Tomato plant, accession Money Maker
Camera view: horizontal (90 deg, fisheye); turntable rotation: 210 degrees
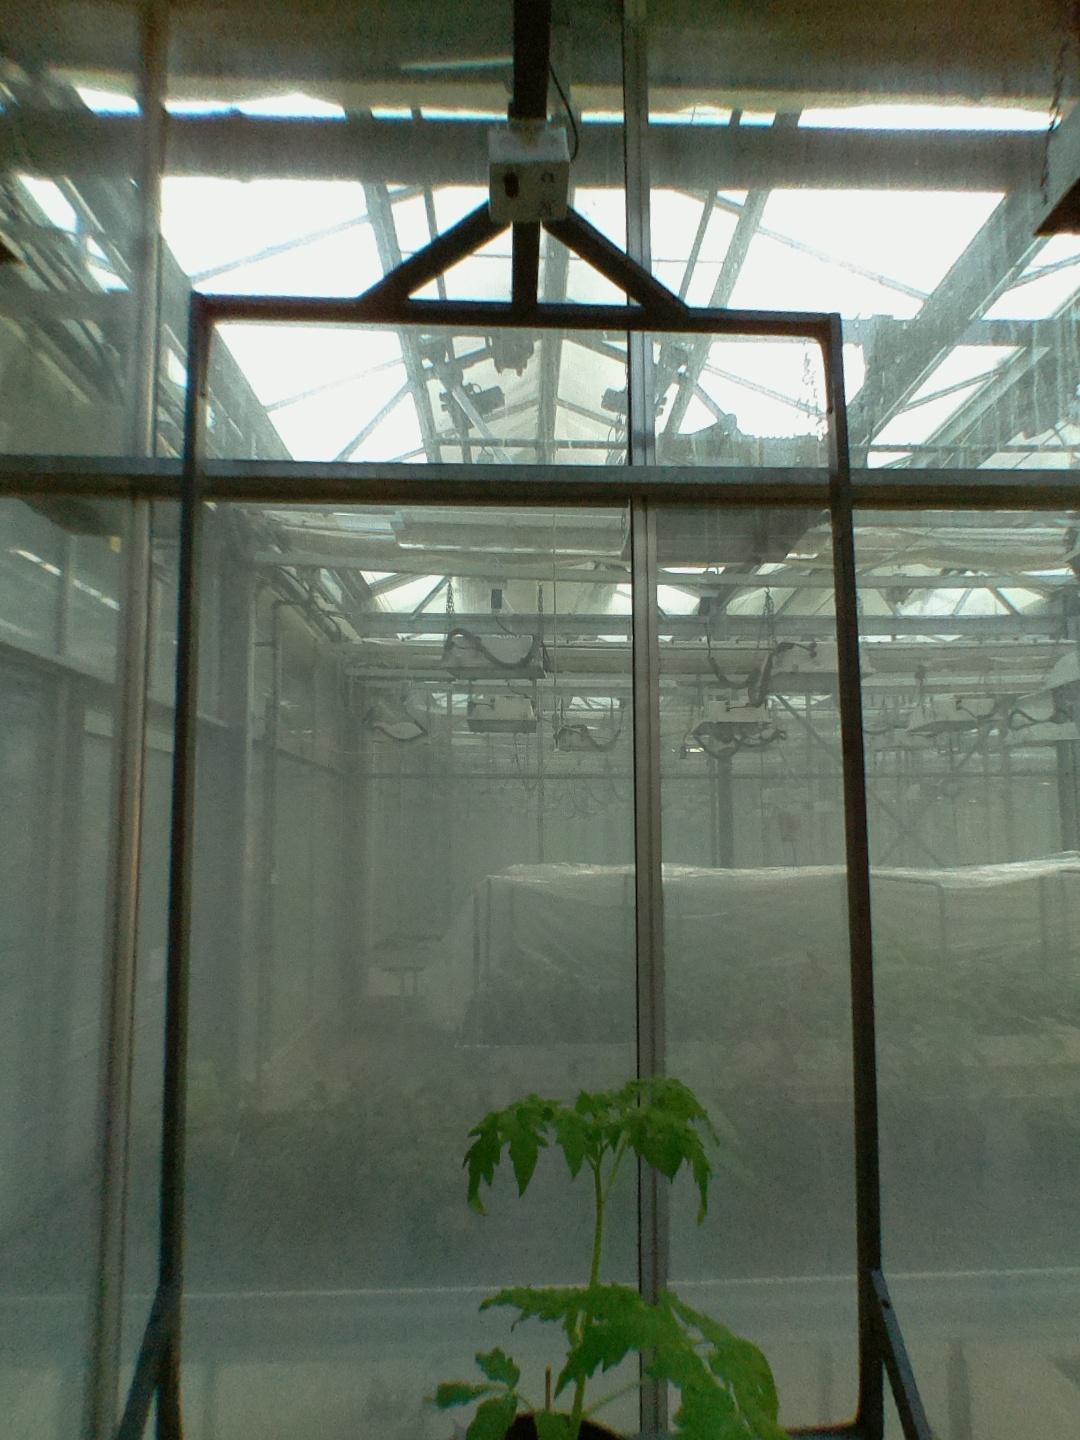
BBCH growth stage 13: 6 of true leaves visible